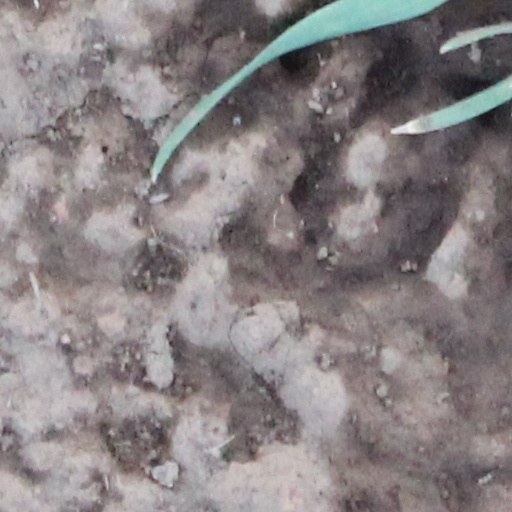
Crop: wheat